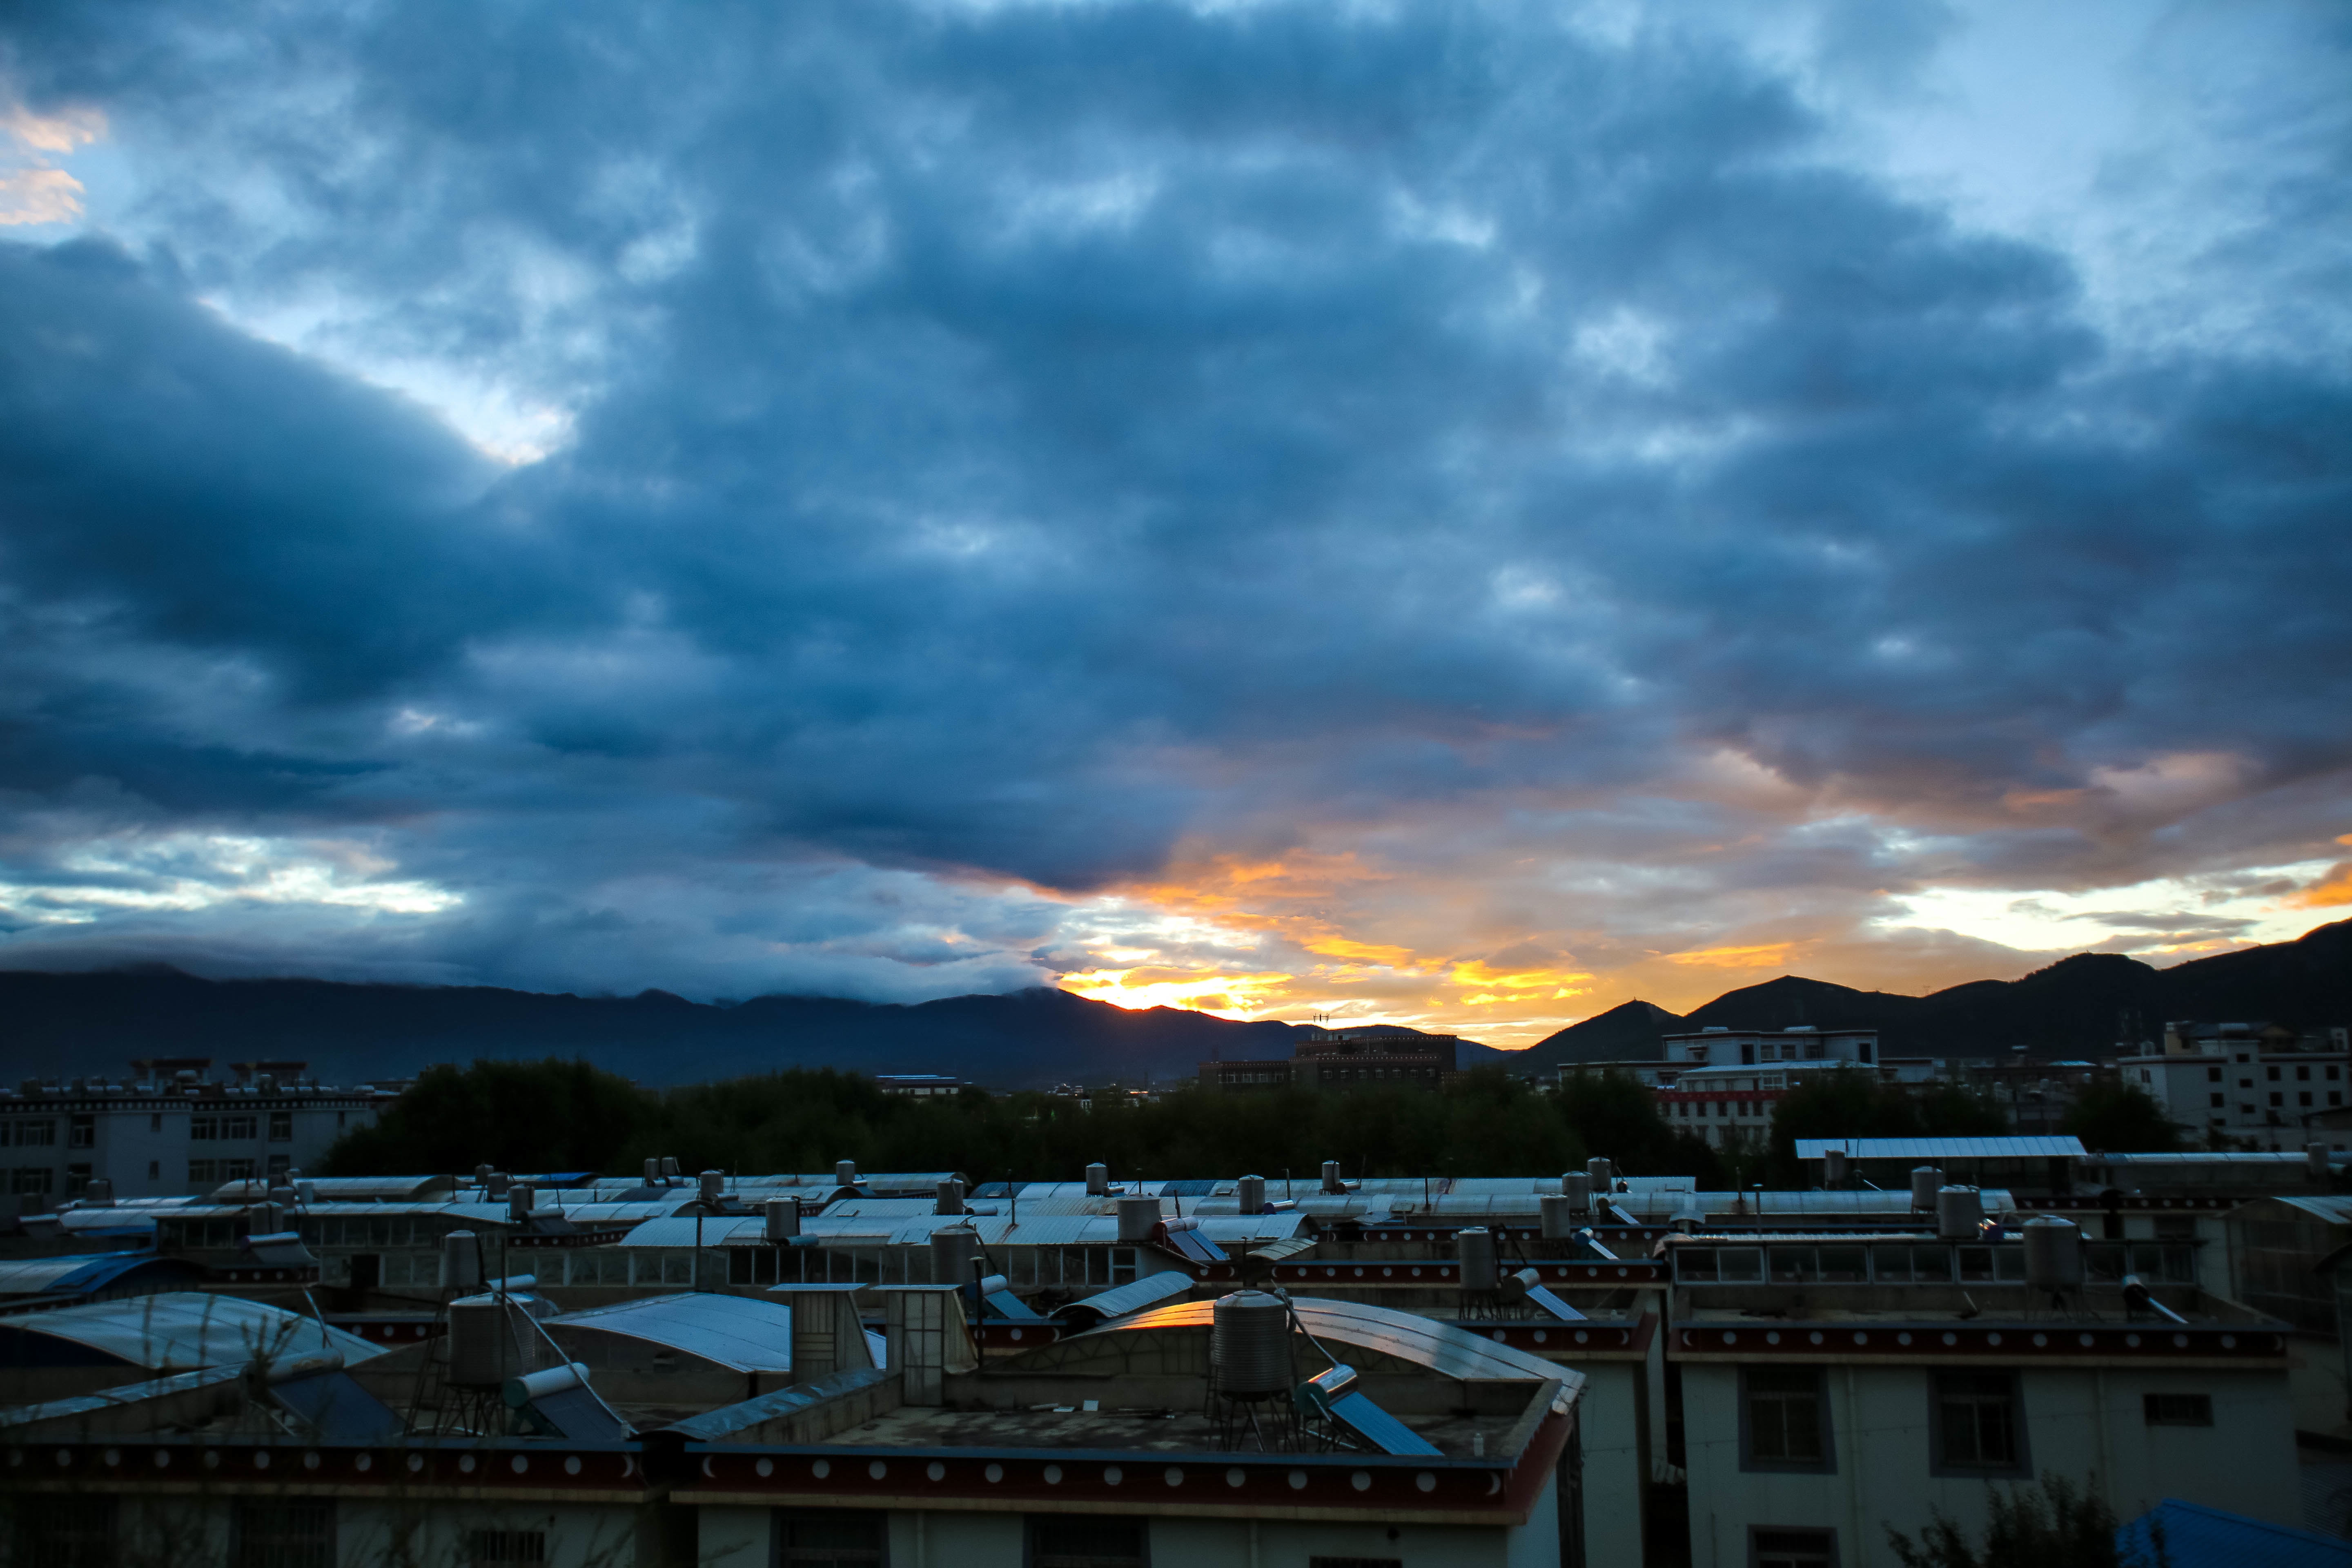
horizon, cloud, sky, sunrise, sunset, skyline, sunlight, morning, dawn, cityscape, dusk, evening, reflection, weather, afterglow, meteorological phenomenon